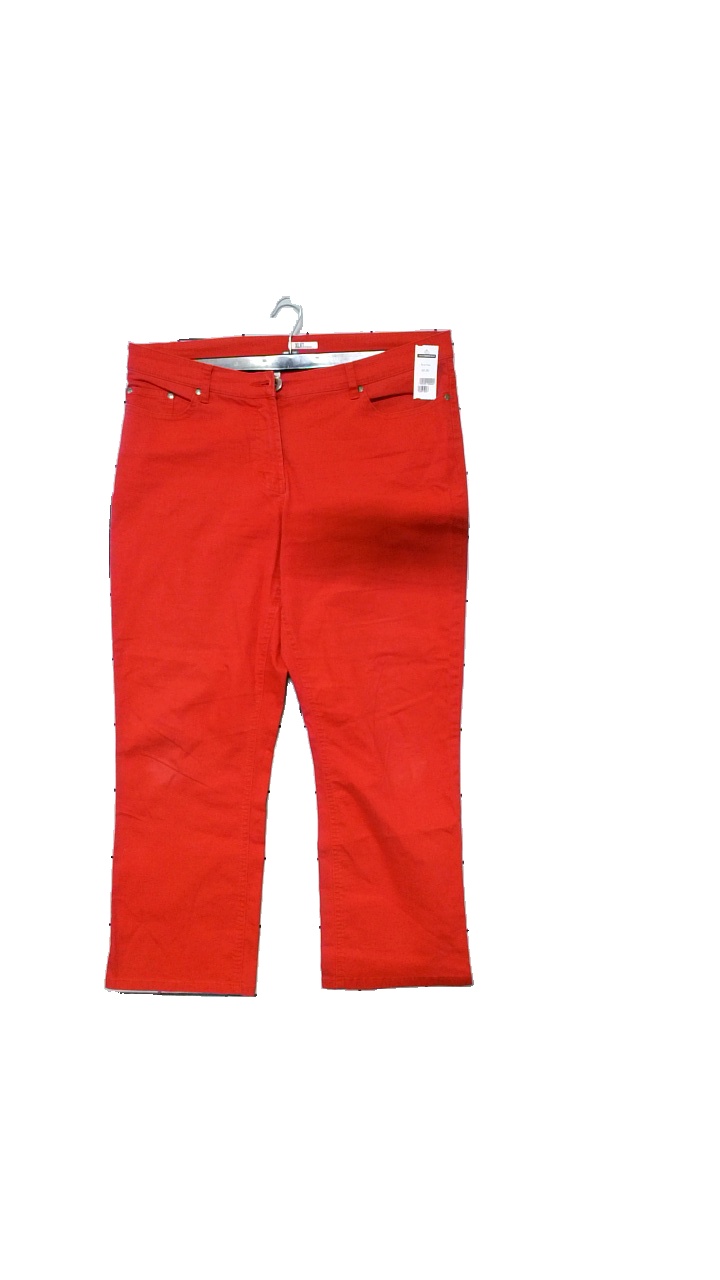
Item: Trousers (Ladies)
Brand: Xlnt
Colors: Red
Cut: Regular
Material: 98% cotton, 2% elastane
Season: All
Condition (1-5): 4
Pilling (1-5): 4
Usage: Reuse
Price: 50-100